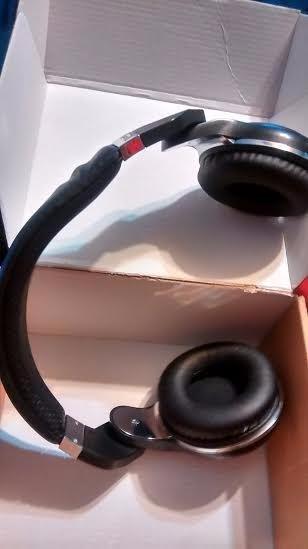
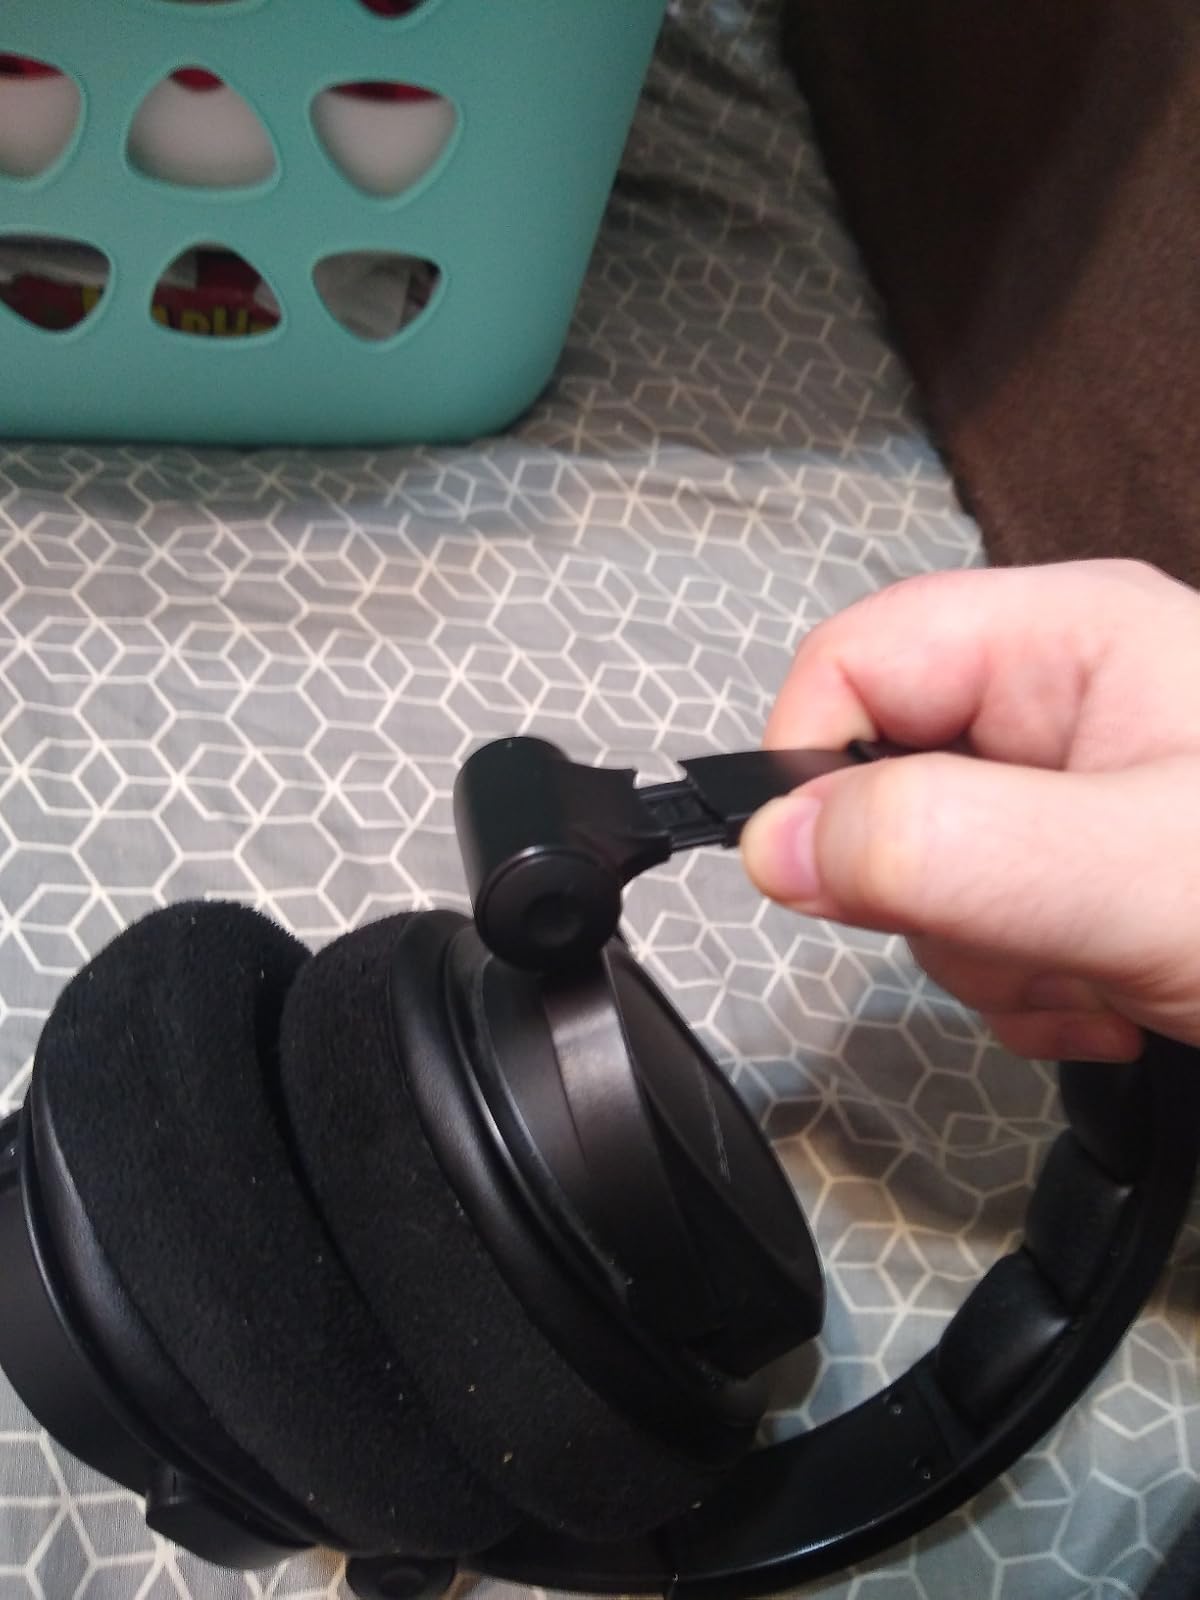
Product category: headphones
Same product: no